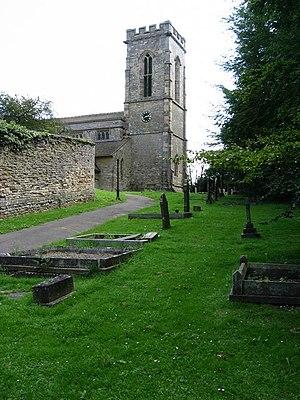
Burley est un village et une paroisse civile du Rutland, en Angleterre.